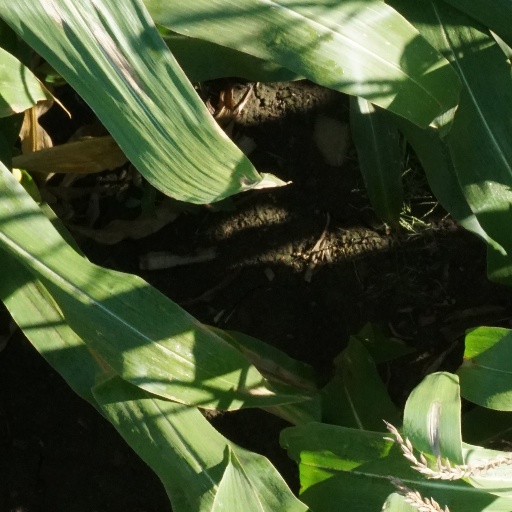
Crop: maize; corn